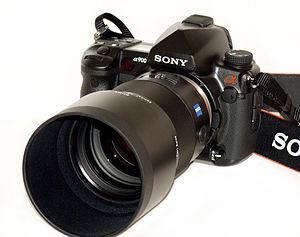
L’Alpha 900 est le premier reflex plein format fabriqué et commercialisé par Sony. Annoncé le 9 septembre 2008 lors de la Photokina, il fut disponible en magasin en octobre de la même année.